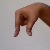
The image shows a hand gesture representing the letter 'Q' in Indian Sign Language.